Laal Banarasi

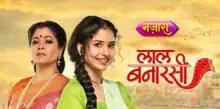

Laal Banarasi is an Indian Hindi Drama Indian television series produced by Paarth Productions which was premiered on 9 May 2023 on Nazara TV. The series stars Gauri Chitranshi, Savi Thakur and Narayani Shastri.